Dutch resistance

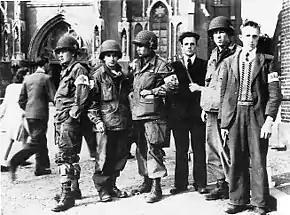
Members of the Veghel Resistance with troops of the United States 101st Airborne Division in Veghel in front of the Lambertus church during Operation Market Garden, September 1944. The resistance fighters are Bert van Roosmalen and Janus van de Meerakker from the village Eerde.

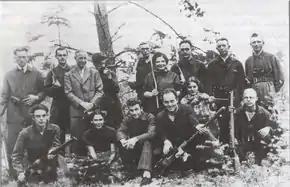
Resistance group operating near Dalfsen, Ommen and Lemelerveld

The Dutch resistance to the German occupation of the Netherlands during World War II can be mainly characterized as non-violent. The primary organizers were the Communist Party, churches, and independent groups. Over 300,000 people were hidden from German authorities in the autumn of 1944 by 60,000 to 200,000 illegal landlords and caretakers. These activities were tolerated knowingly by some one million people, including a few individuals among German occupiers and military.